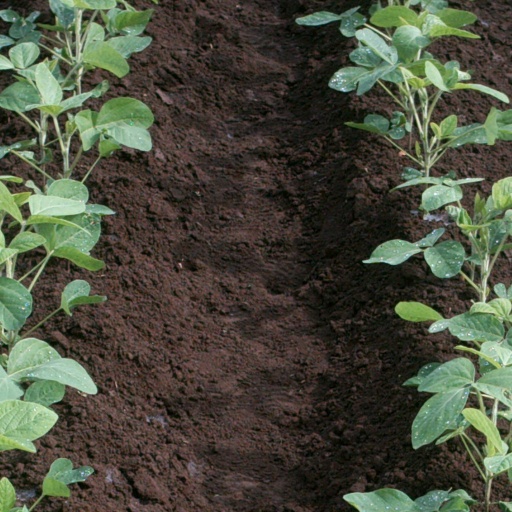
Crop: soybean